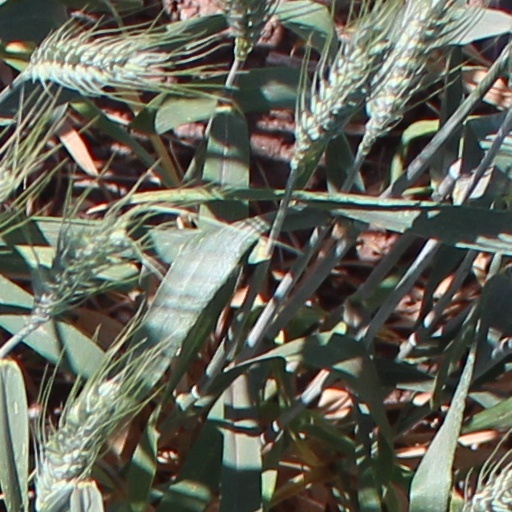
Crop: wheat